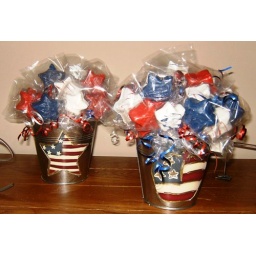
Dark chocolate cake mixed with vanilla butter cream. Dipped in candy red and blue candy.